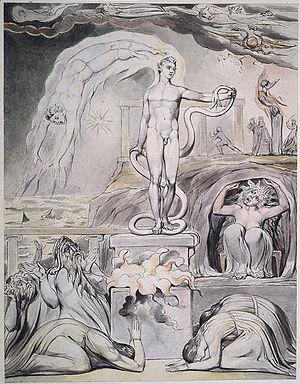
Ode au matin de la Nativité est une ode de Nativité écrite par John Milton en 1629 publié dans le recueil Poems of Mr. John Milton en 1645. Le poème décrit l'Incarnation du Christ et son renversement des pouvoirs terrestres et païens. Le poème relie aussi l'Incarnation du Christ à sa Crucifixion.